Kees Bakels

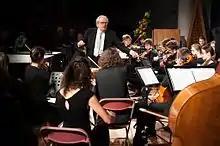
Kees Bakels in 2014

Kees Bakels (born 14 January 1945, in Amsterdam) is a Dutch conductor.